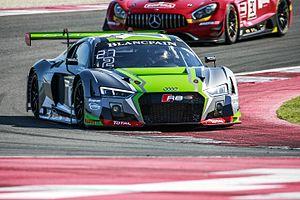
William Stevens, plus connu sous le nom de Will Stevens, né le 28 juin 1991 à Rochford, est un pilote automobile britannique. Il participe en 2019 au championnat du monde d'endurance au sein de l'écurie Jackie Chan DC Racing, en catégorie LMP2.